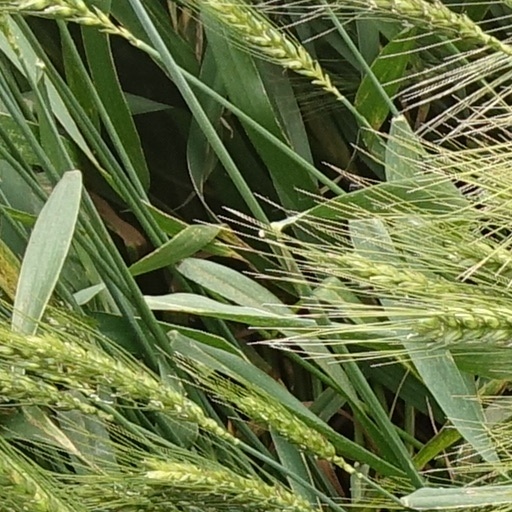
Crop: wheat